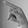
ASL letter: P